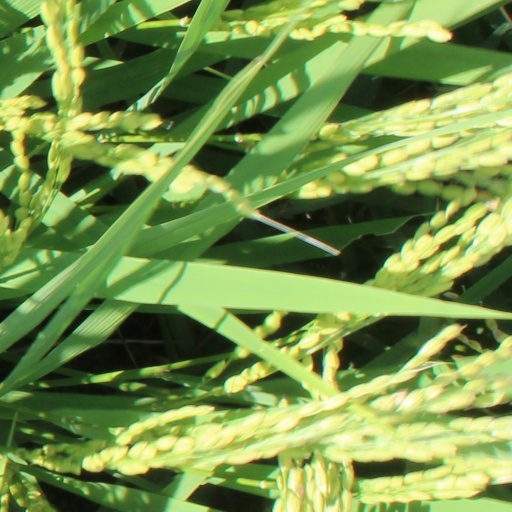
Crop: rice